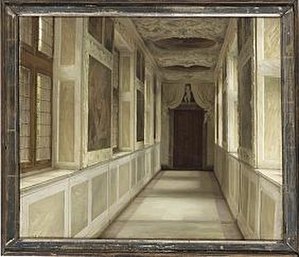
Interiørbillede / Galleri
Et Interiørbillede er et kunstværk, hvor motivet er taget fra det indre af en bygning. Billeder af denne type kendes fra renæssancen, og med malere som Johannes Vermeer blev interiørerne et hyppigt motiv, men typisk med karakter af genrebilleder. Da romantikken slog i gennem i Europa blev der fortsat malet interiører som genrebilleder eller som iscenesatte portrætter, men derefter fik stilen sit eget udtryk, i Danmark mest kendt gennem Vilhelm Hammershøis værker.